Cold Creek Manor

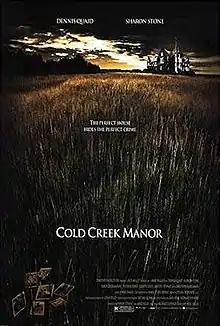
Theatrical release poster

Cold Creek Manor is a 2003 American thriller film directed by Mike Figgis, and starring Dennis Quaid, Sharon Stone, Stephen Dorff, Juliette Lewis, Kristen Stewart, and Christopher Plummer. The screenplay by Richard Jefferies tells the story of a family terrorized by the former owner of the rural estate they bought in foreclosure.